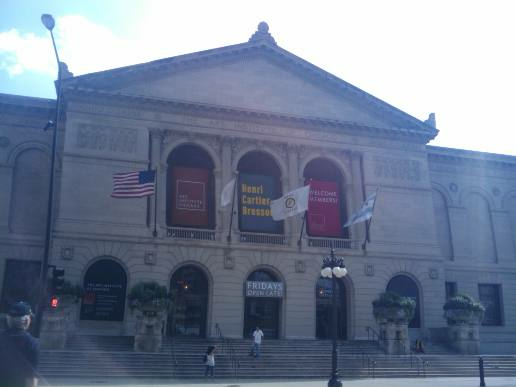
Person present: No